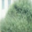
Label: willow_tree